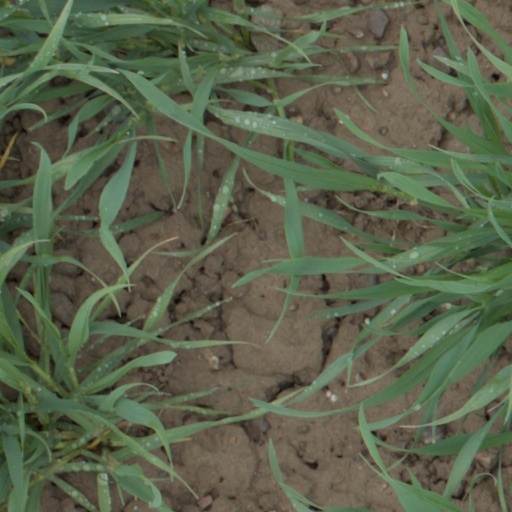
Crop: wheat